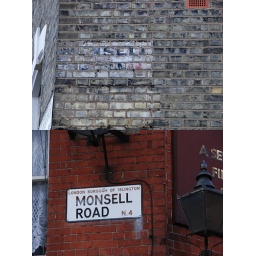
Note the remnant of the red postcode in the top painted sign